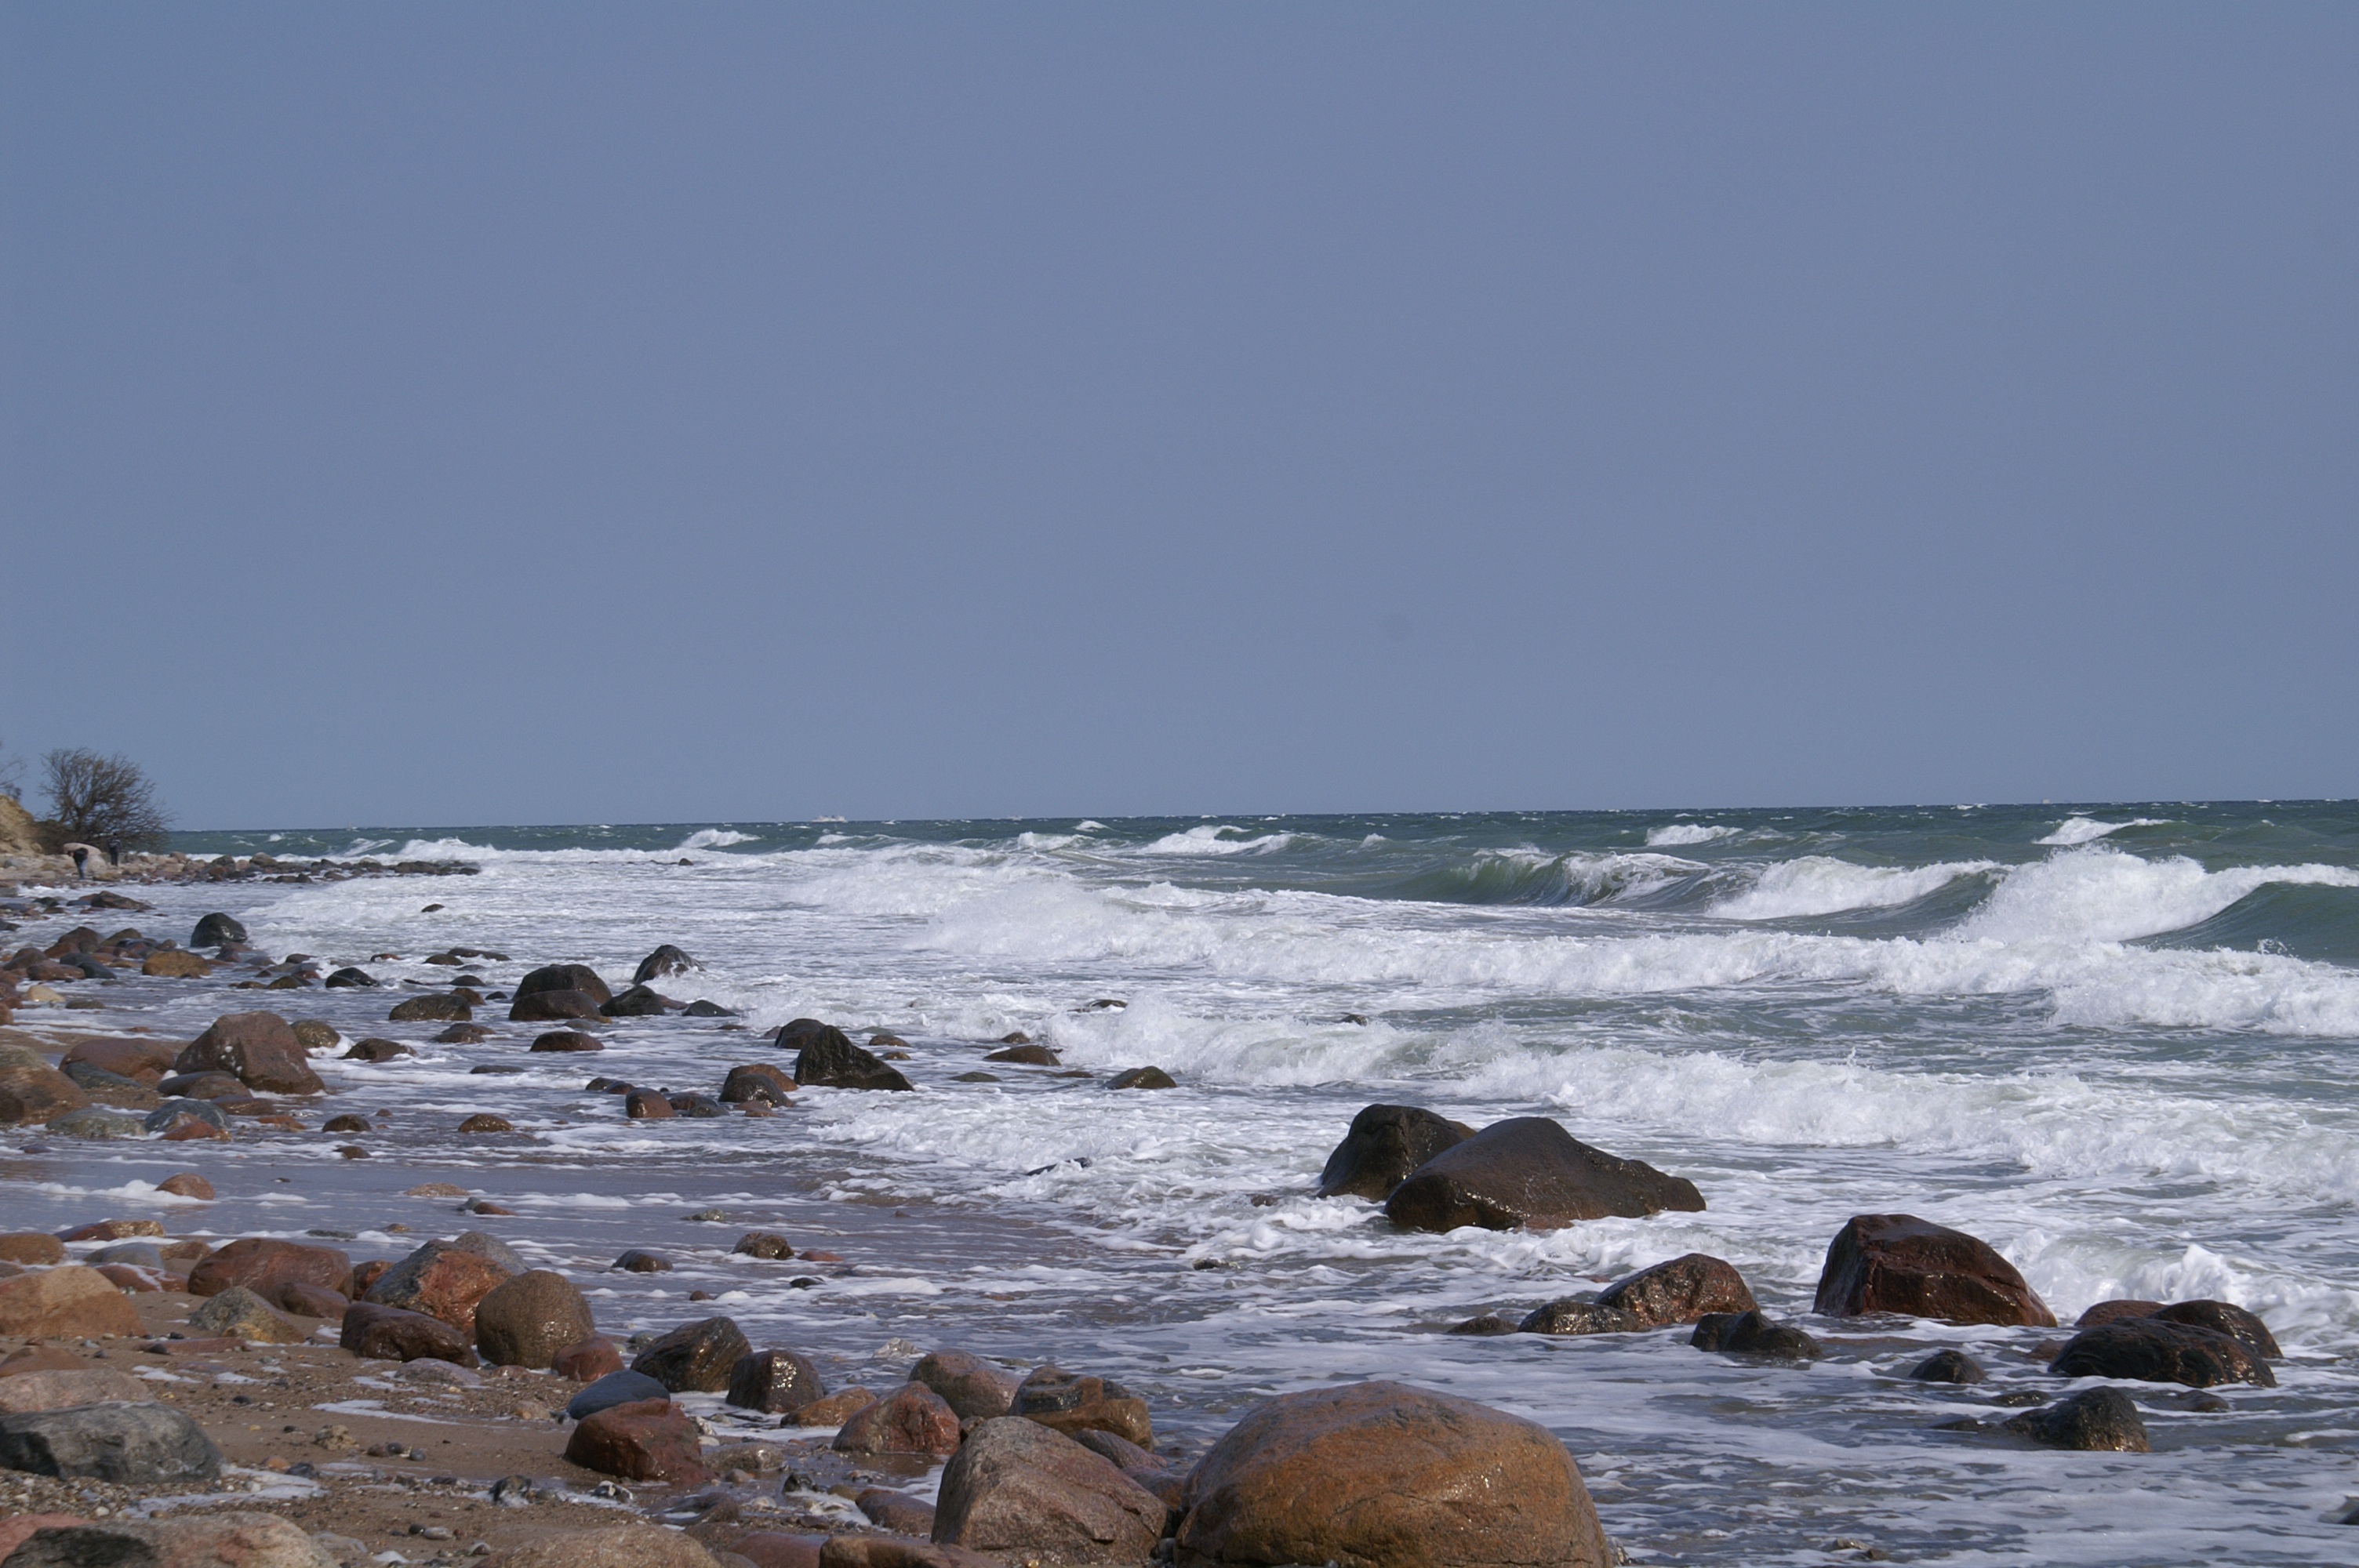
beach, sea, coast, water, rock, ocean, shore, wave, lake, wind, cove, holiday, bay, body of water, head, frisch, cape, baltic sea, beach water, wave motion, wind wave